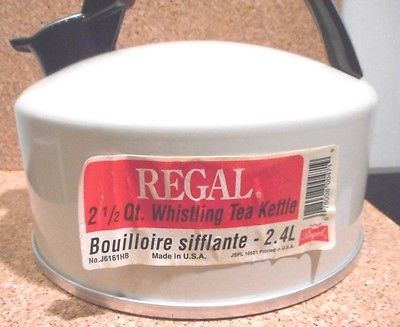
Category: kettle